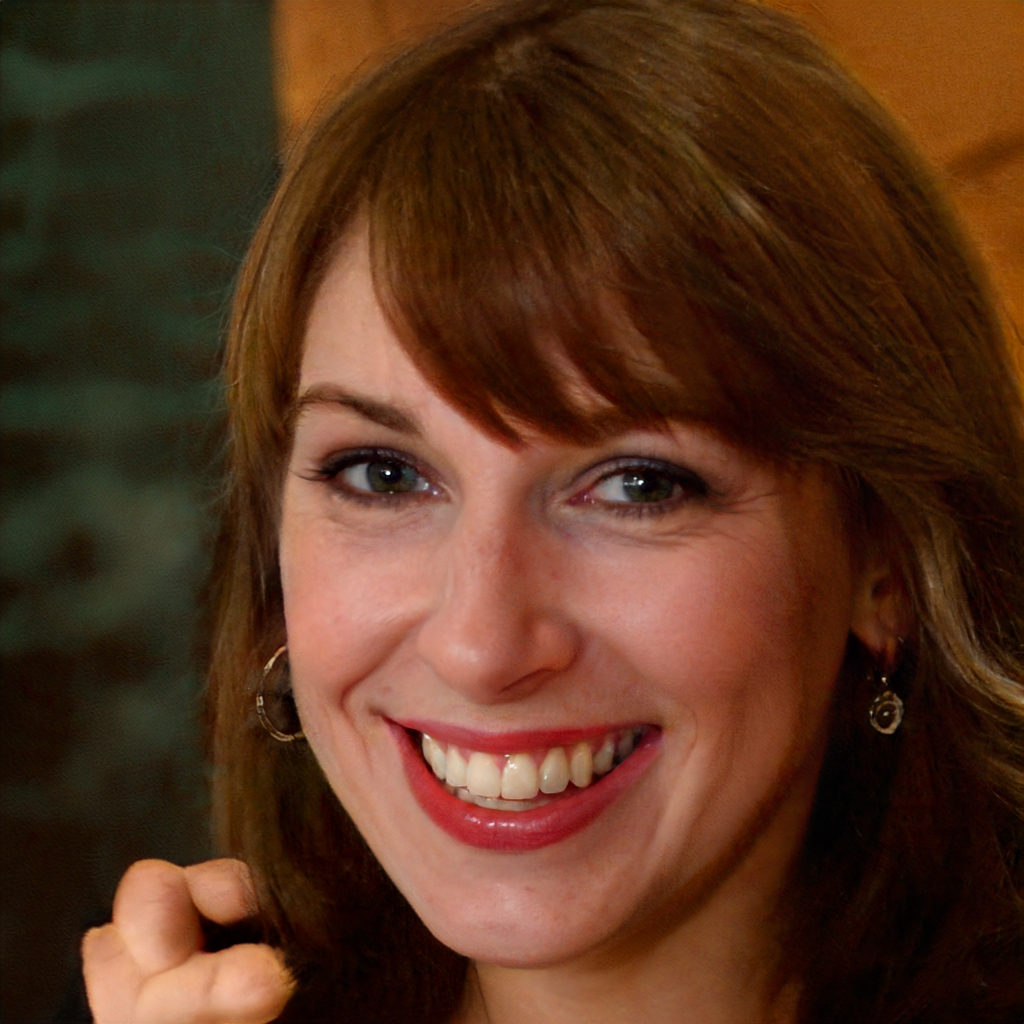
Gender: Female